The Jacket (Seinfeld)

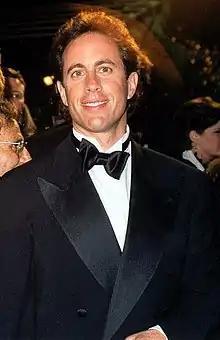
Jerry Seinfeld co-wrote the episode

"The Jacket" was written by "Seinfeld" co-creators Larry David and Jerry Seinfeld and directed by Tom Cherones. The episode's storyline was based on one of David's personal experiences; when he was dating Monica Yates, she wanted him to meet her father, Richard Yates, a respected novelist. David had just bought a suede jacket, and met Richard Yates at the Algonquin Hotel. David stated in an interview that Richard Yates was "... every bit as intimidating as Alton Benes". His story is similar to what happened in the episode, as, when they headed out to the restaurant, his jacket was ruined by the snow. Additional dialogue at the store where Jerry buys his jacket was cut before broadcast; it featured a reference to Gary Gilmore. The material was later included on the "Seinfeld Volume 1" DVD set. "The Jacket" is the only episode in which one of Elaine's parents appears; Louis-Dreyfus once suggested Mary Tyler Moore to portray Elaine's mother, but the character never appeared on the show. The episode also contains the first mention of Elaine's job as a manuscript reader for Pendant Publishing; in early drafts of the script, her job was an optician. Also in early drafts, in the final scene Kramer entered Jerry's house with a dove on his shoulder.